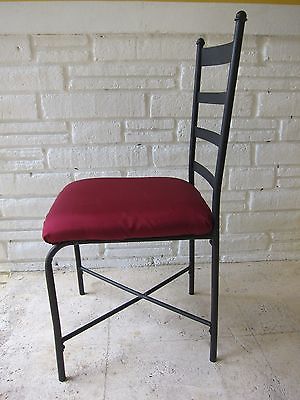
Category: chair